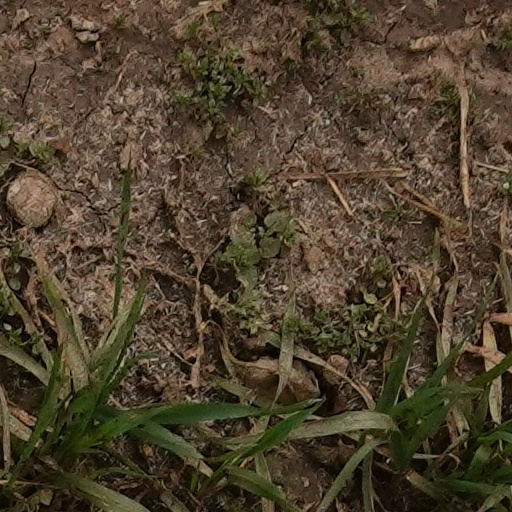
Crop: wheat